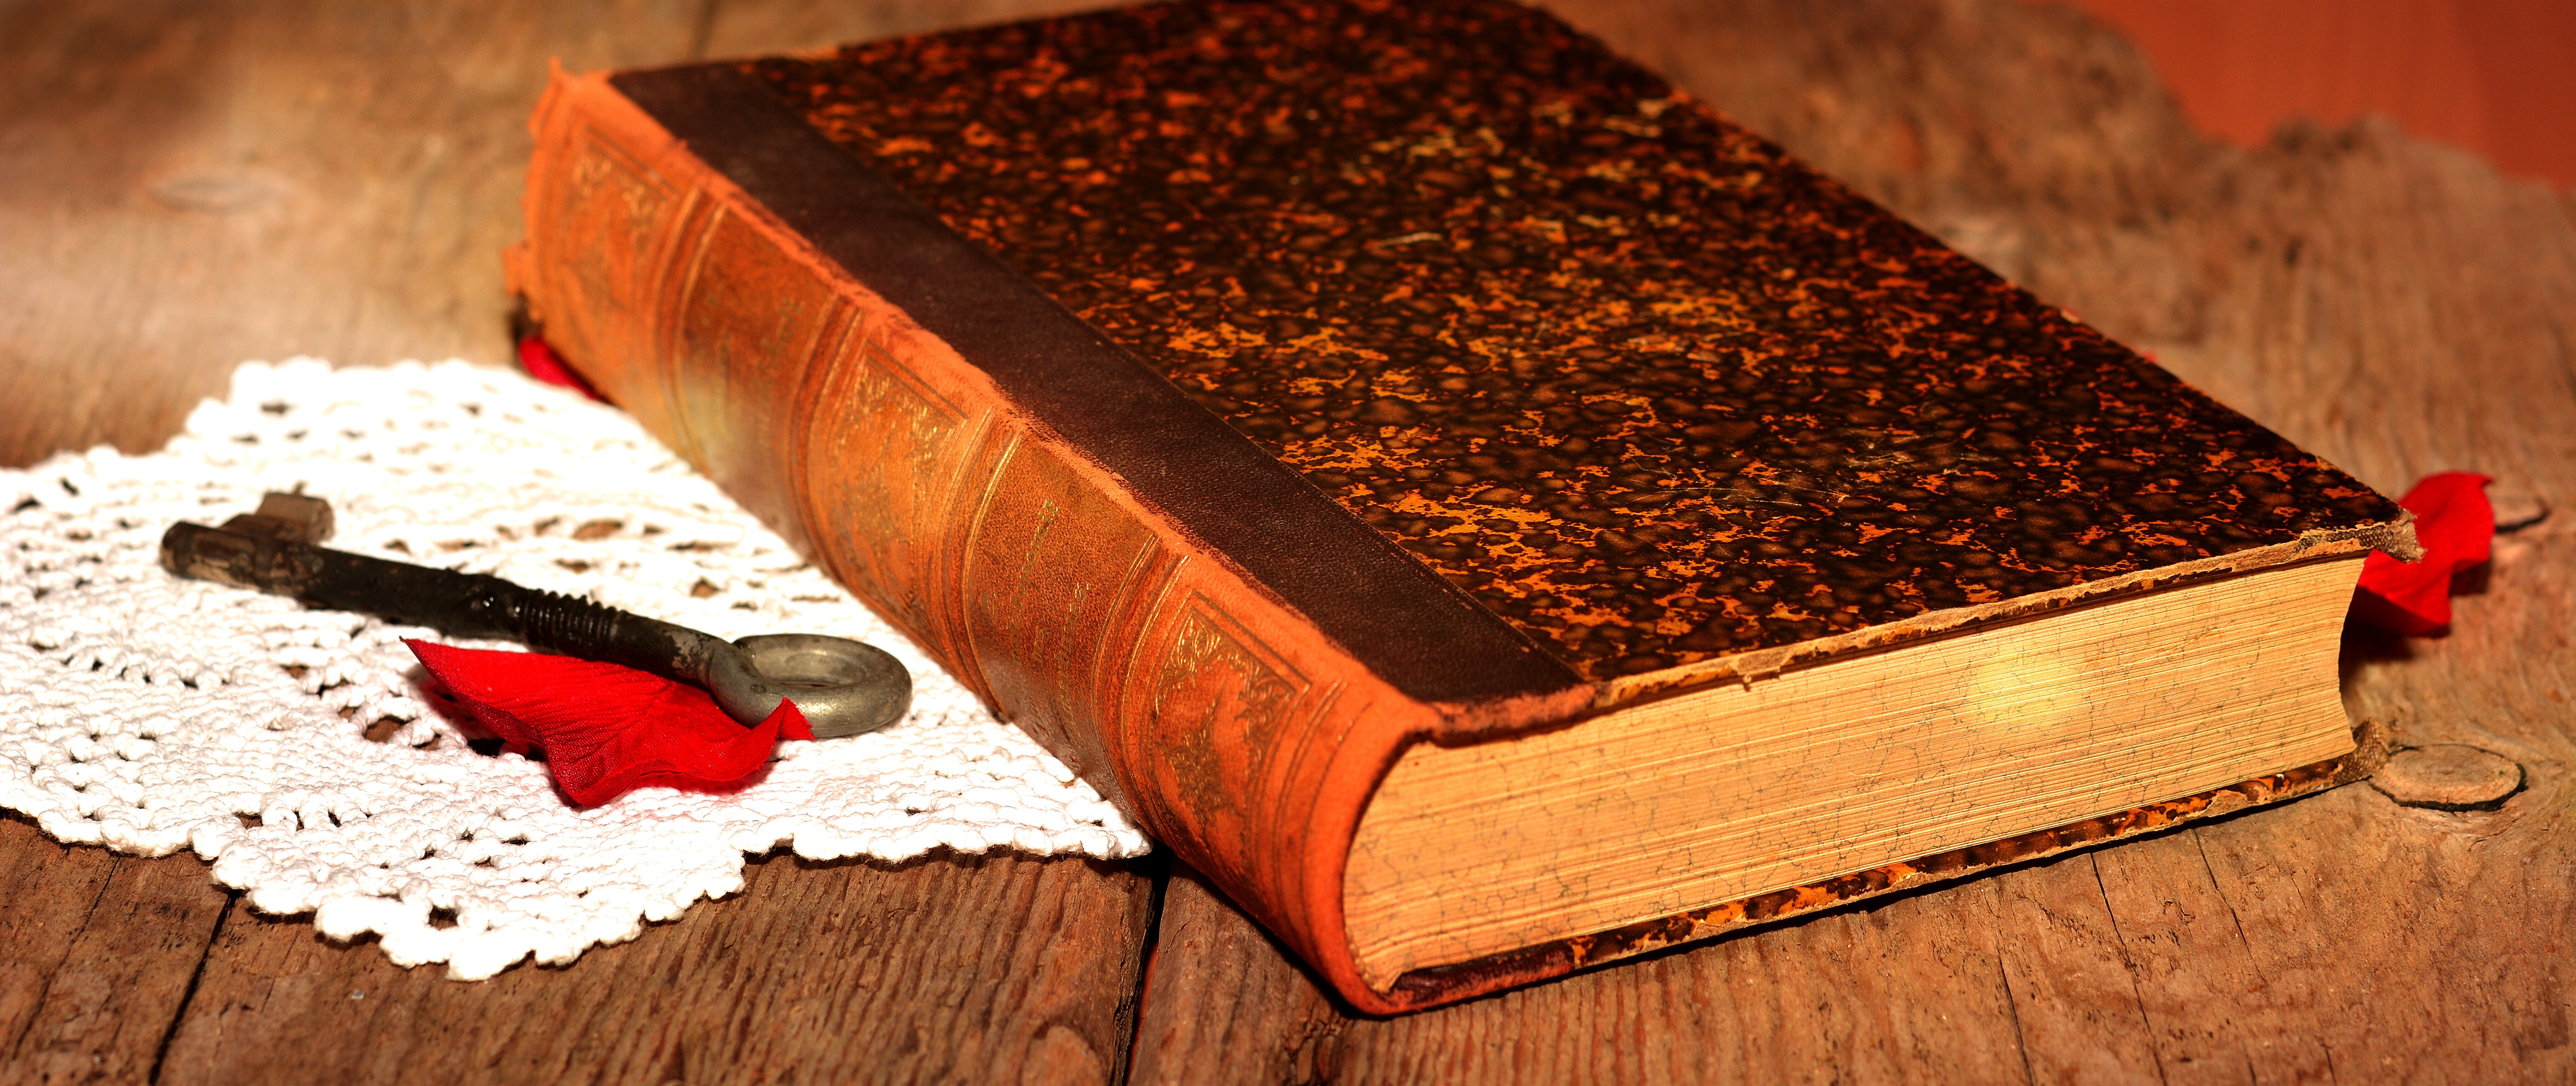
book, wood, old, key, box, chocolate, literature, flavor, wood stain